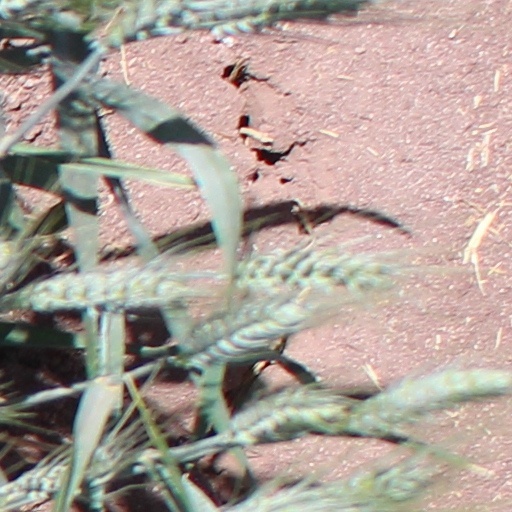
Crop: wheat